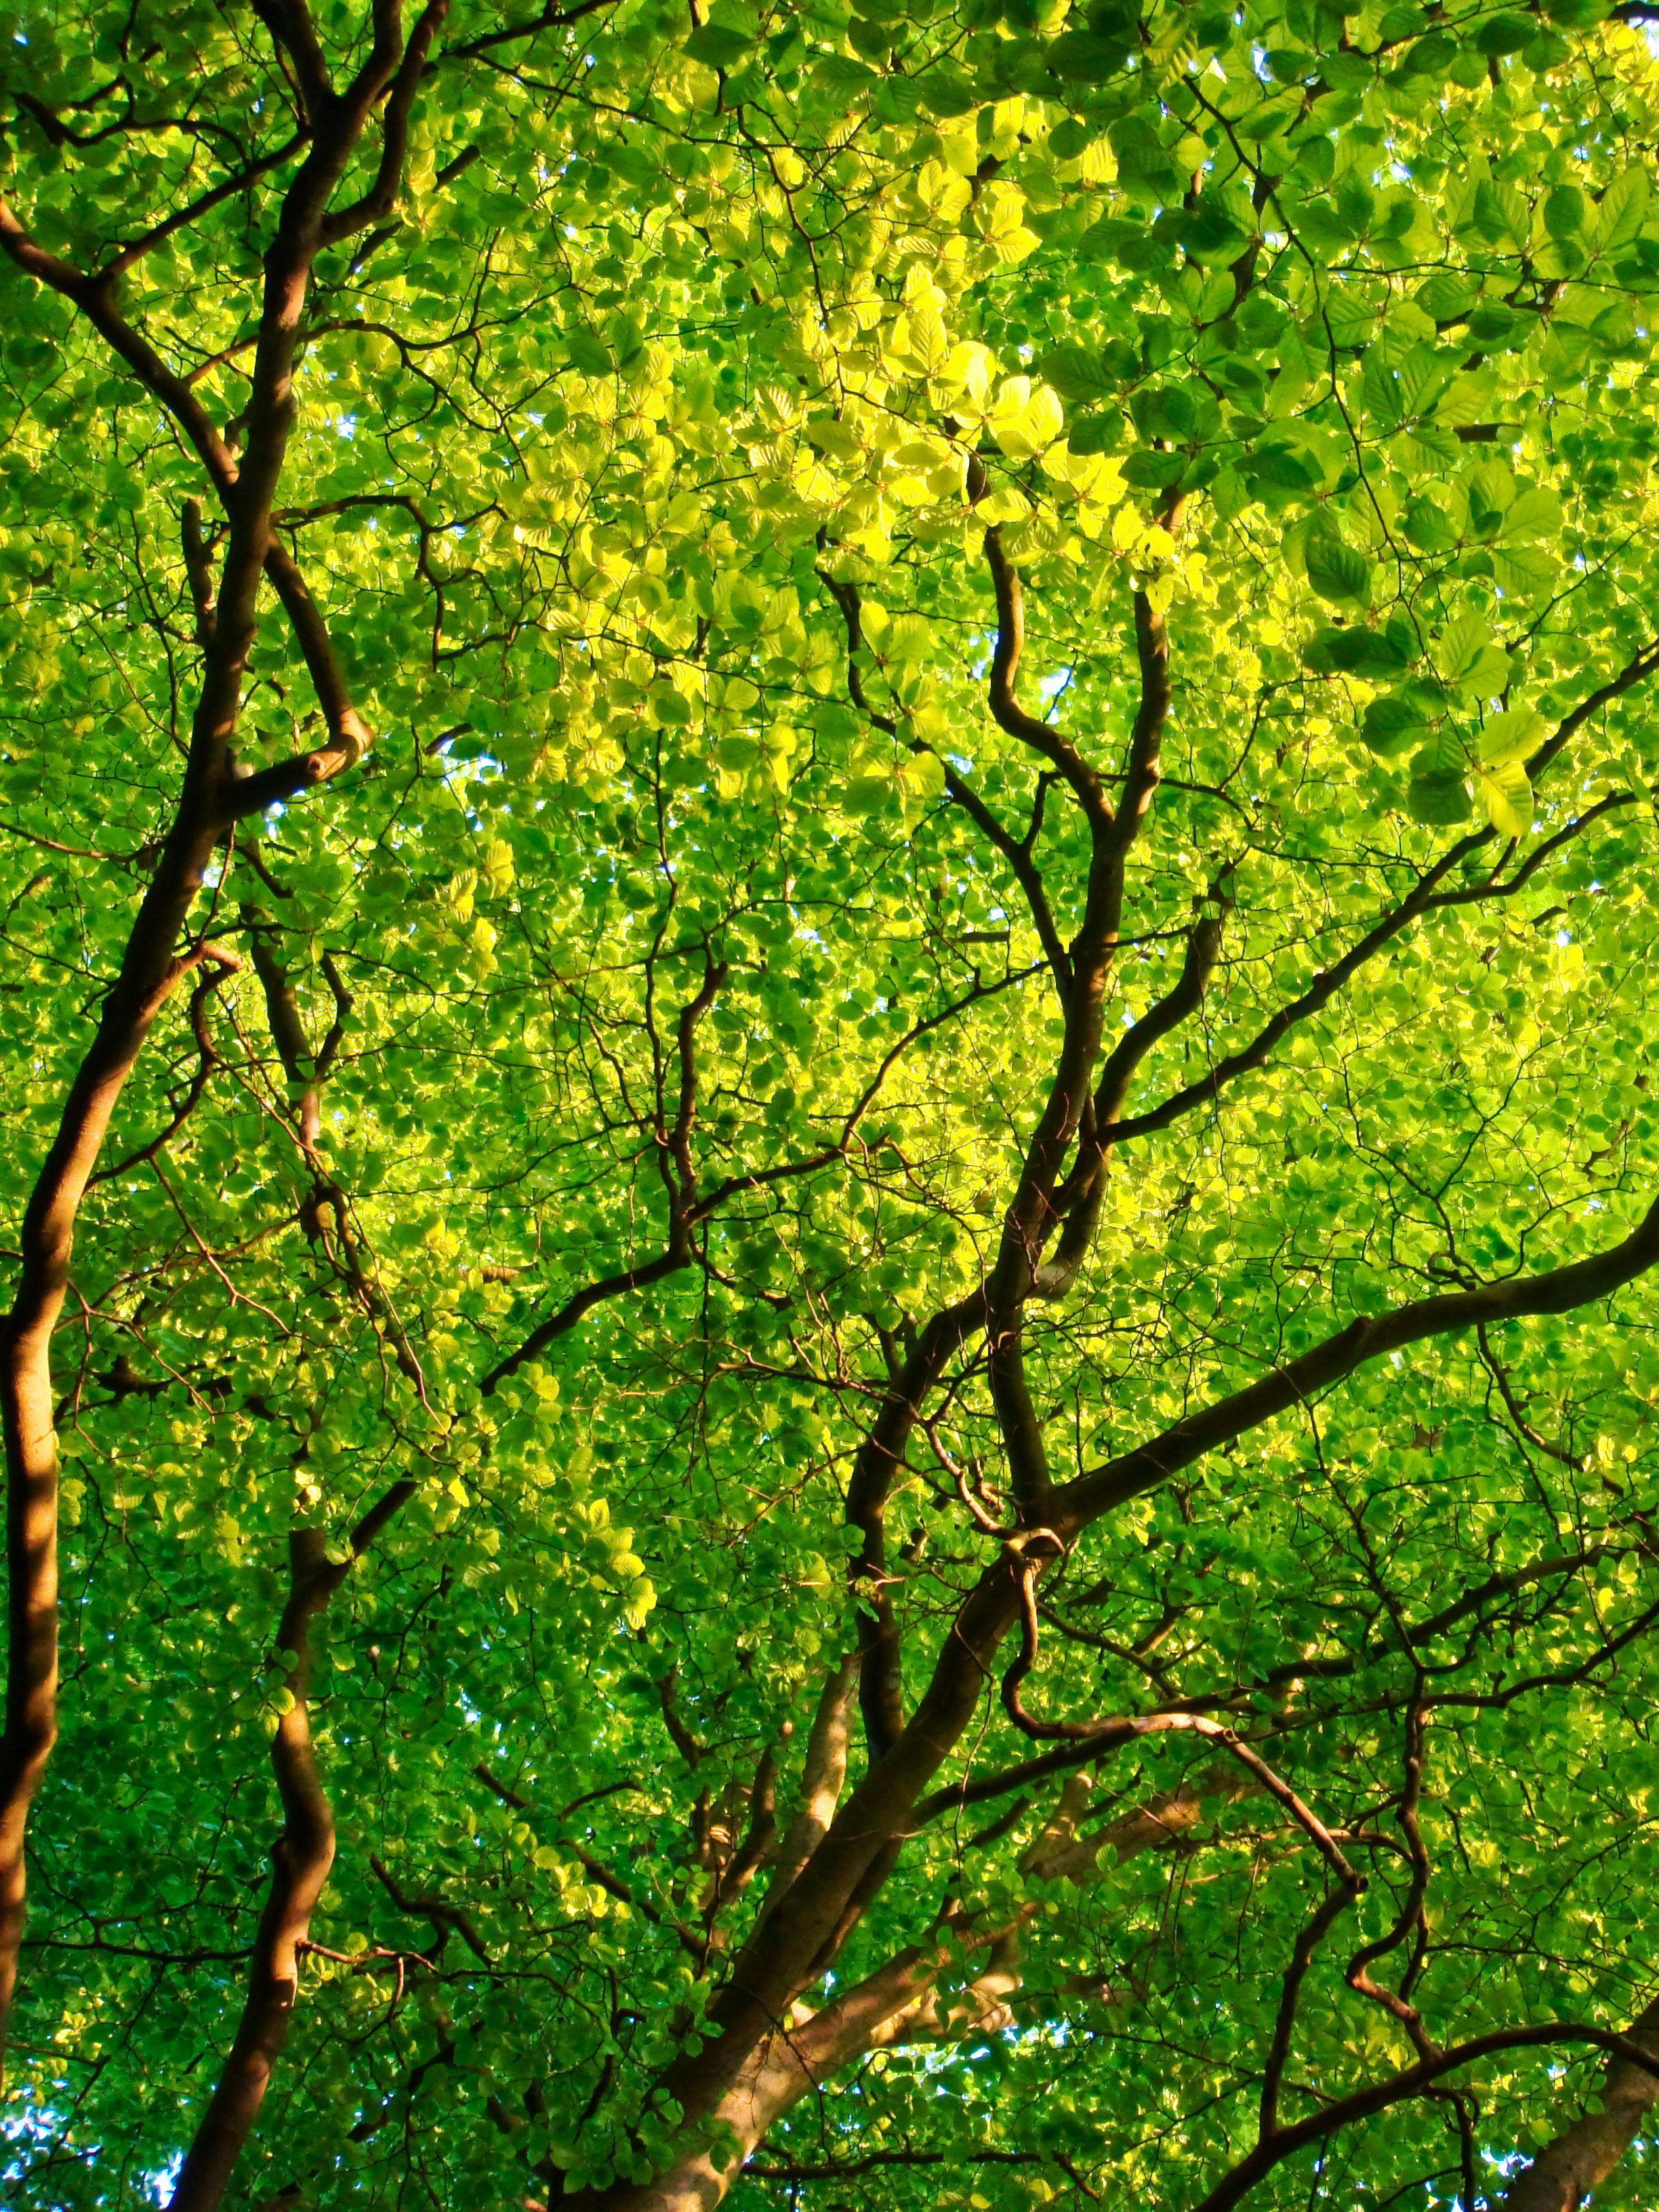
tree, nature, forest, branch, plant, sunlight, leaf, flower, green, autumn, season, trees, vegetation, deciduous, woodland, habitat, ecosystem, flowering plant, maidenhair tree, old growth forest, natural environment, woody plant, temperate broadleaf and mixed forest, land plant